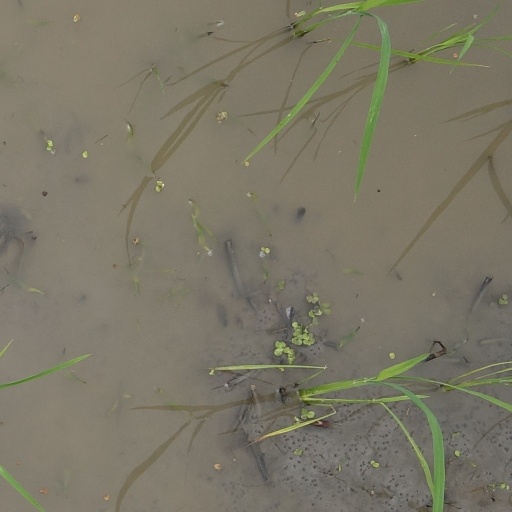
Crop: rice